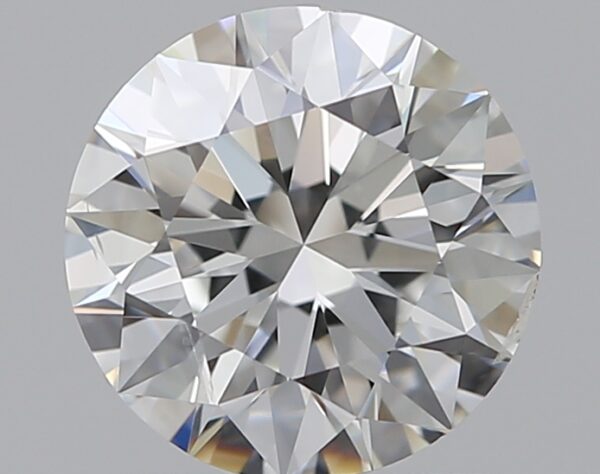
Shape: round
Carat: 1
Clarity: SI1
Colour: F
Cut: EX
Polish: EX
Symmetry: EX
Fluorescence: N
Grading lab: GIA
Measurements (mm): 6.37 x 6.4 x 3.99